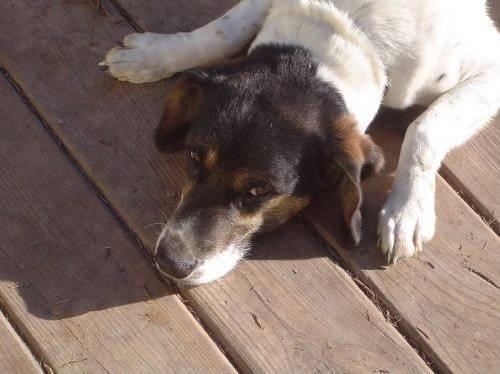
dog